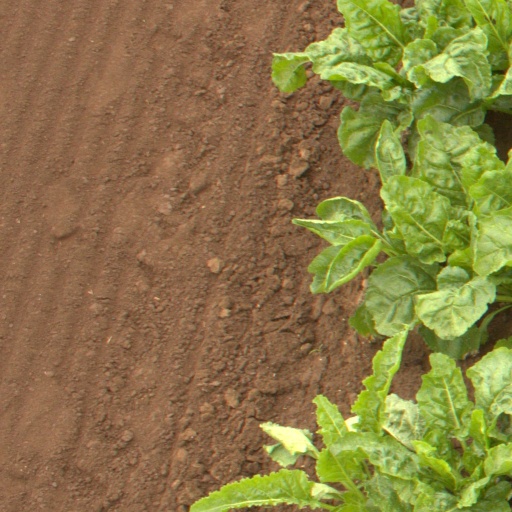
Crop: sugar beet